Leith Hill

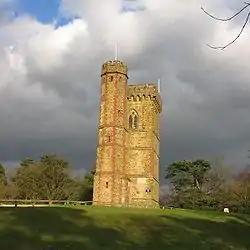
The tower on the top of Leith Hill

On the summit of Leith Hill is an 18th-century Gothic tower. In 1764–65 Richard Hull of nearby Leith Hill Place built "Prospect House", later to become known as Leith Hill Tower, with the intention of raising the hill above above sea level. A tower built contemporaneously at the summit of Bredon Hill achieves a similar purpose.